University of New Hampshire

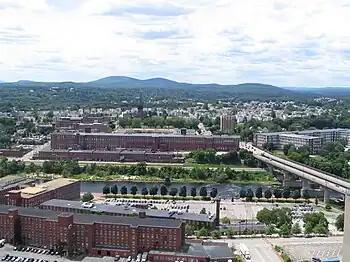
The north end of the Amoskeag Millyard, on the Merrimack River

The University of New Hampshire is located in the town of Durham, a rural small town on the Amtrak line to Boston. The Durham campus is , with in the "campus core" and of open land on the west edge of campus. The campus core is considered to be the university property within a 10-minute walk from Thompson Hall, the symbolic and near-geographic center of campus. The campus core contains many of the academic and residential buildings, while the outer campus contains much of the agriculture land and buildings. The university owns a total of of land. For the 2020–2021 school year, in order to go on campus students were required to self-test twice weekly to enter campus buildings and use the university's buses.